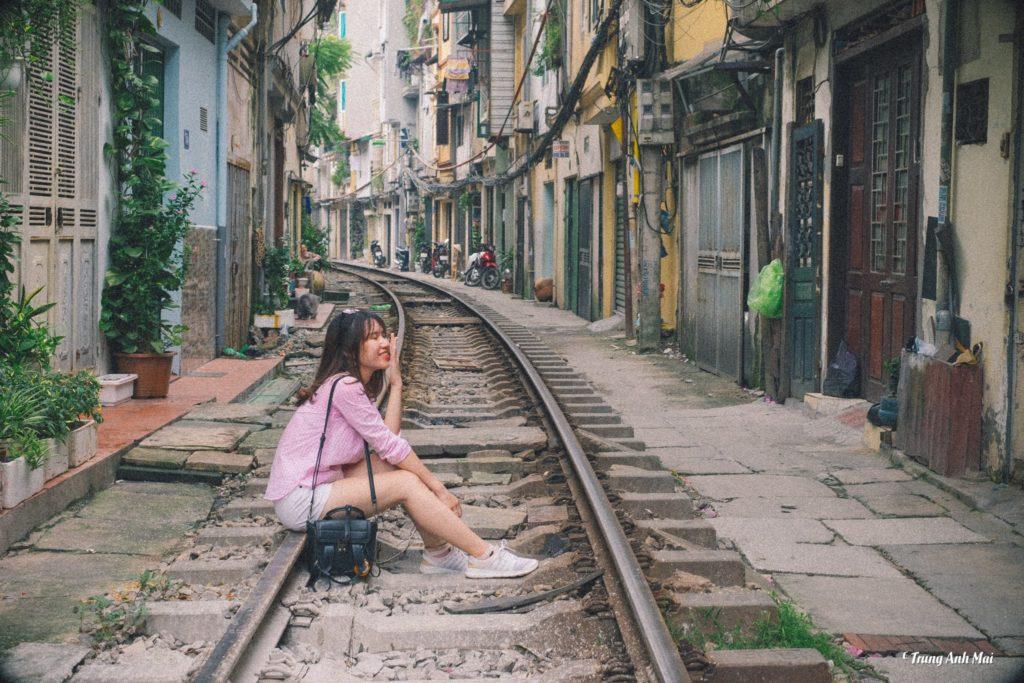
ở trên đường ray tàu hoả có sự xuất hiện của một cô gái